First Markham Place

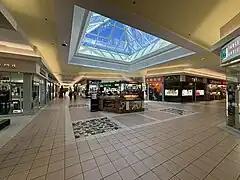
Mall interior

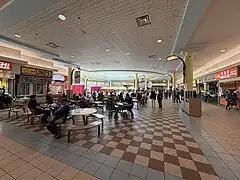
Food Court

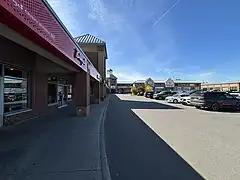
Outdoor shops

First Markham Place is an Asian shopping mall located in Markham, Ontario, Canada. It is located on the south side of Highway 7, east of Woodbine Avenue and west of Warden Avenue. The mall opened in 1998, one year after the opening of Pacific Mall, the largest Asian shopping mall in the Western world, which is also located in Markham. The mall's opening also coincided with a large influx of Chinese immigrants to Canada.